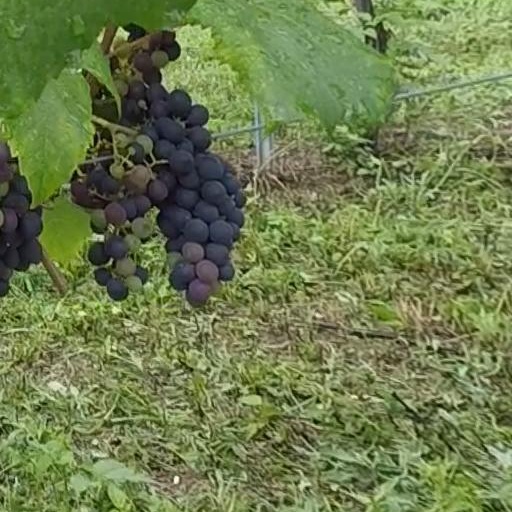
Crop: grape